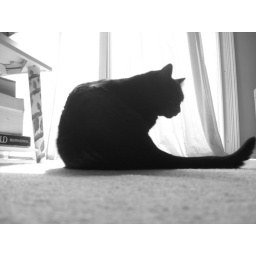
My two cats, Loki and Freya, the grey cat and the black cat, hanging out in front of the window.